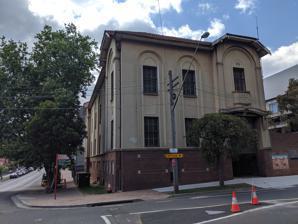
Building: Electricity Power House
Country: Australia
Year built: 1927
Historic site in New South Wales, Australia Electricity Power House Electricity Power House, 23 Albany Street, Crows Nest, New South Wales Location 23 Albany Street, Crows Nest , North Sydney Council , New South Wales , Australia Coordinates 33°49′27″S 151°11′58″E / 33.8241°S 151.1995°E / -33.8241; 151.1995 Built 1927– Architectural style(s) Interwar Georgian Revival Owner Ausgrid New South Wales Heritage Register Official name Electricity Power House; #187 'CROWS NEST' Type State heritage (built) Designated 2 April 1999 Reference no. 931 Type Electricity Transformer/Substation Category Utilities - Electricity Location of Electricity Power House in Sydney Show map of Sydney Electricity Power House (Australia) Show map of Australia The Electricity Power House is a heritage-listed electrical substation located at 23 Albany Street, Crows Nest , North Sydney Council , New South Wales , Australia. It was built in 1927 . It is also known as Electricity Sub-Station No. 187. The property is owned by Ausgrid , an agency of the Government of New South Wales . It was added to the New South Wales State Heritage Register on 2 April 1999. History The Crows Nest substation is a purpose built structure dating from 1927. An MCS logo appears on the facade in relief. Description The Crows Nest substation is a large dominating three storey building of unusual wide-eaved hipped roof which features mansard roof sections to the corners. It has a brick base course and rendered upper two storeys with recessed central bay which features arch sections with multi paned windows located within. The Crows Nest substation is constructed in load bearing face brick at the lower level and cement render at the upper facade levels. The roof has exposed timber rafters and ceramic tiles. The substation is complete in the Interwar Georgian Revival style. Exterior materials include face bricks, cement render, ceramic tiled roof, and timber joinery. Condition As at 10 November 2000, the condition of the substation was good. Heritage listing The Crows Nest substation is a rare and representative example of an unusual building design from the interwar period which features mansard roof corners to the main roof, decorative rendered walls with recessed bays and elongated arches to the facades. It is considered to be of state significance. Electricity Power House was listed on the New South Wales State Heritage Register on 2 April 1999. See also Energy portal Ausgrid Australian non-residential architectural styles References Wikimedia Commons has media related to Electricity Power House .